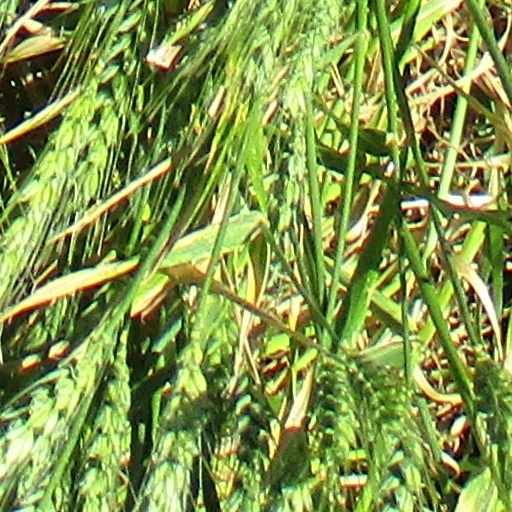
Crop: wheat